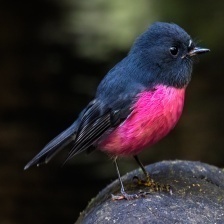
Species: PINK ROBIN
Scientific name: PETROICA RODINOGASTER
ImageNet parent category: robin